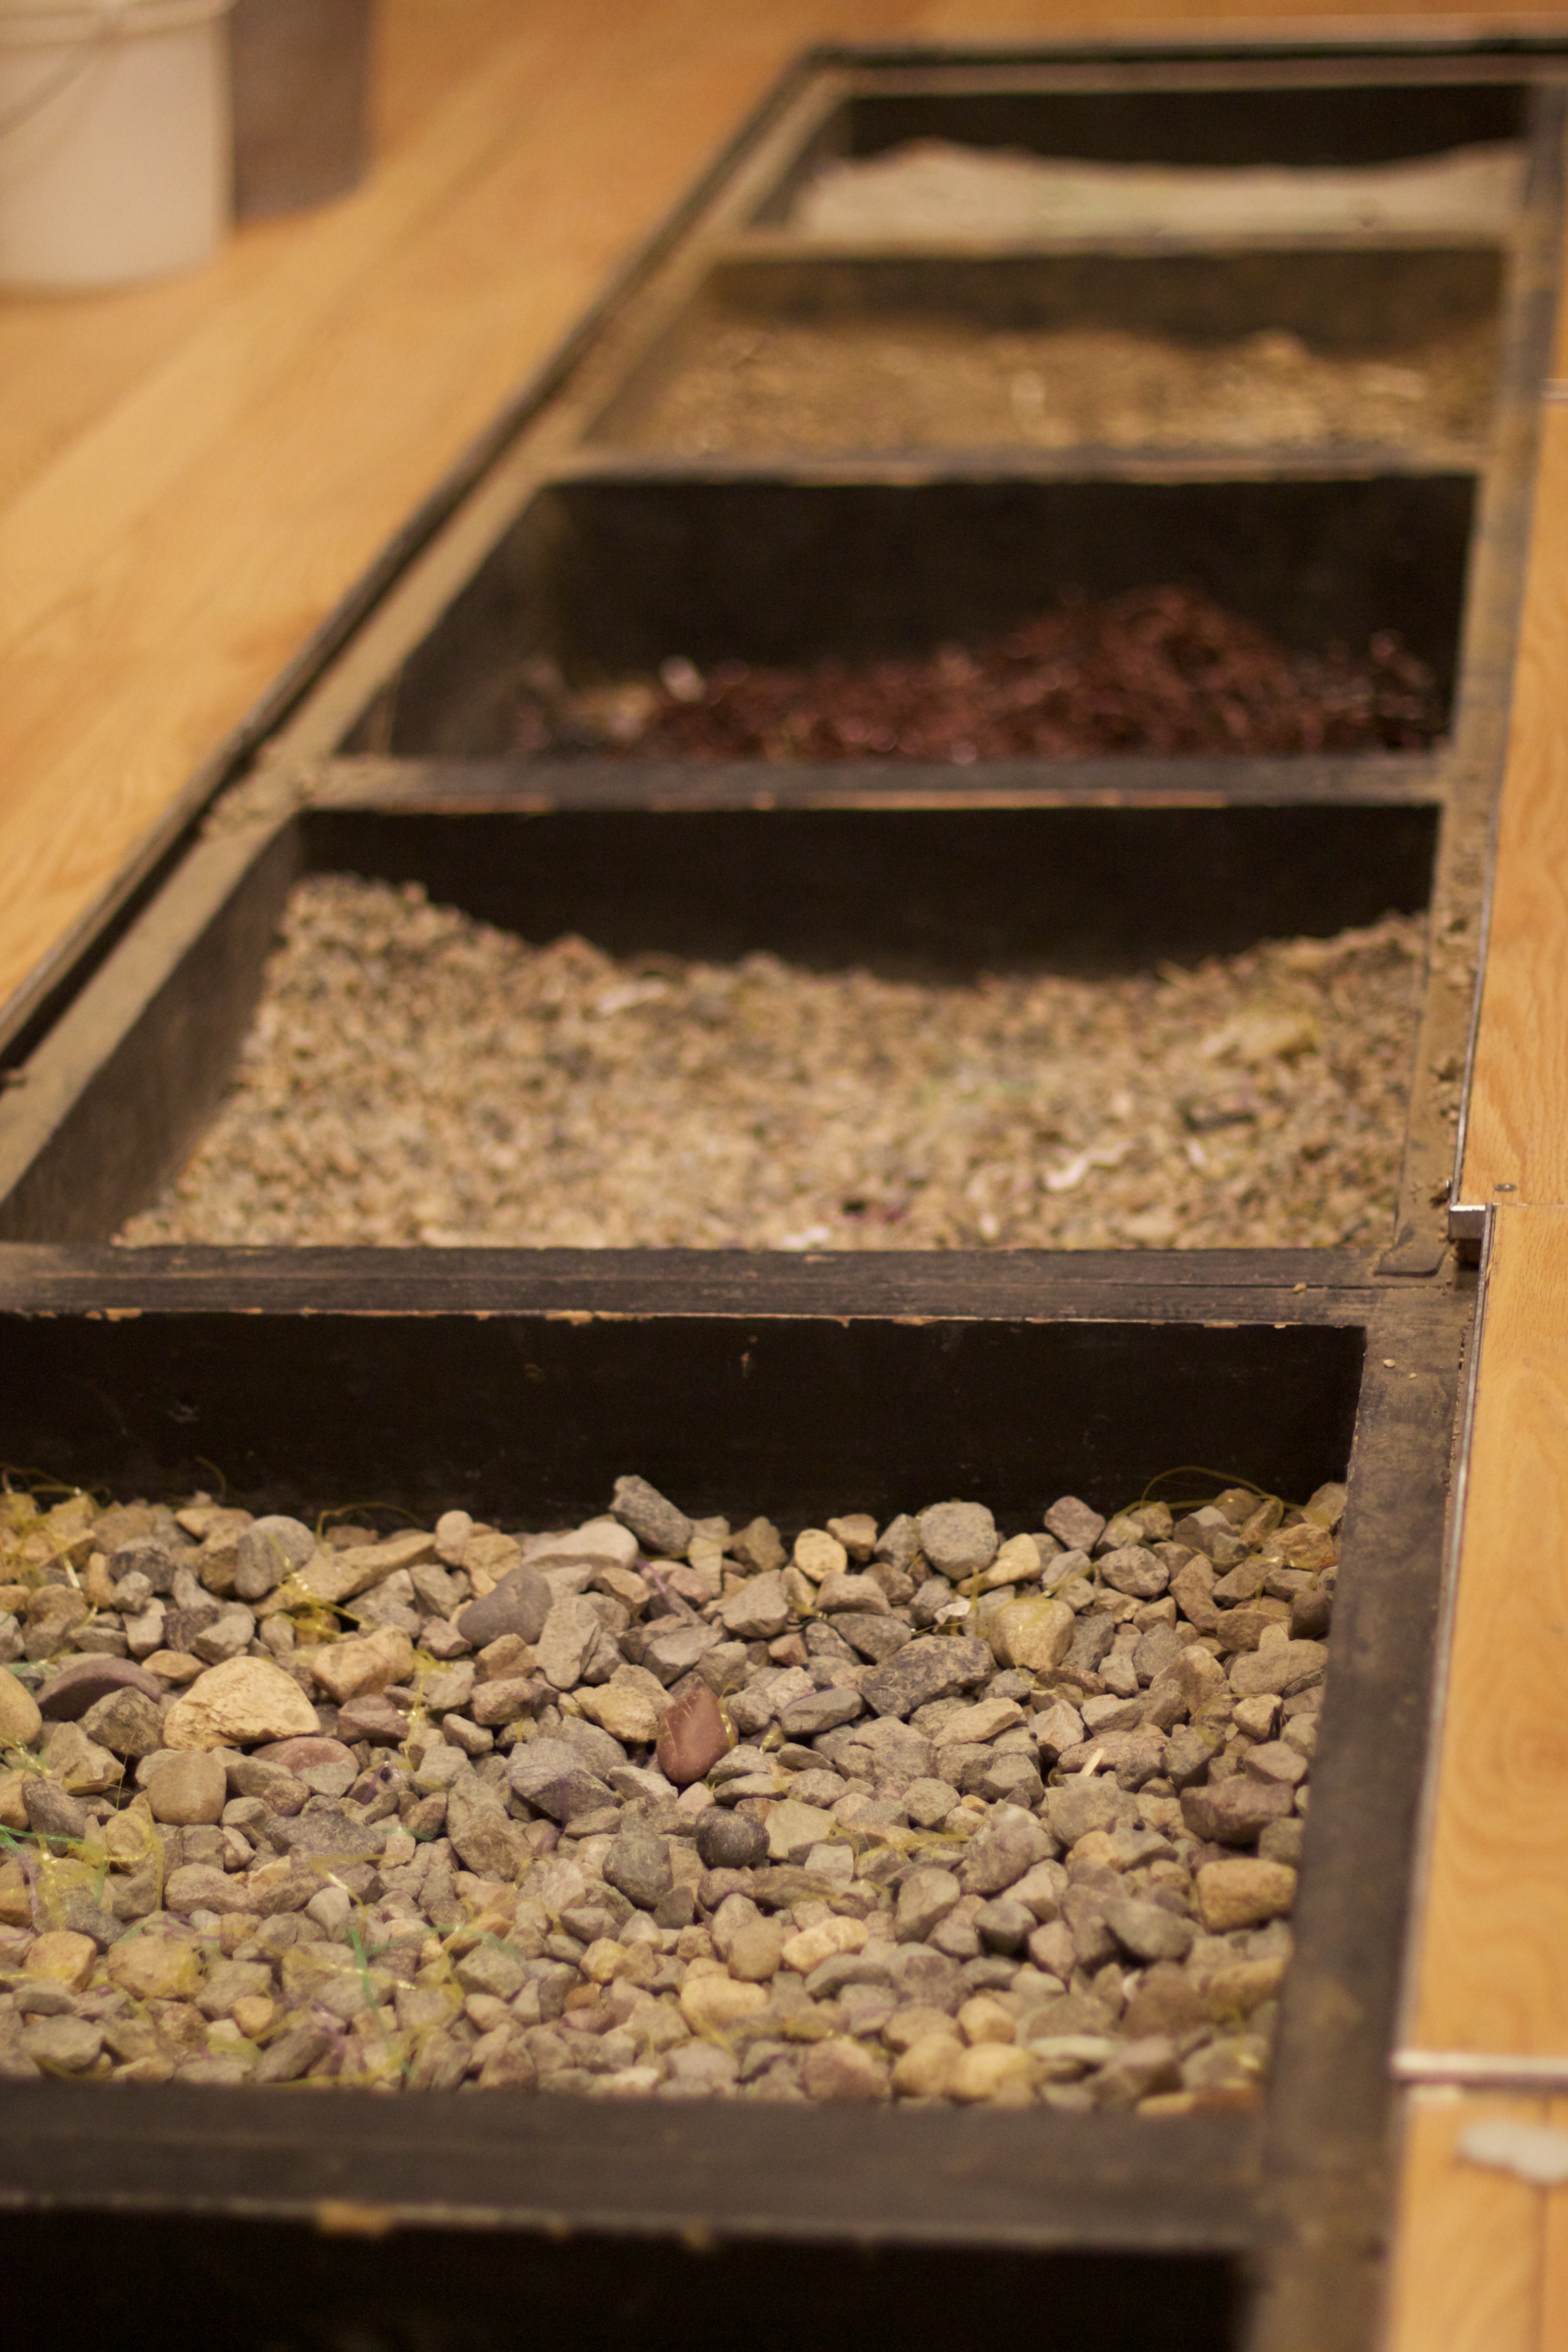
wood, floor, material, art, flooring